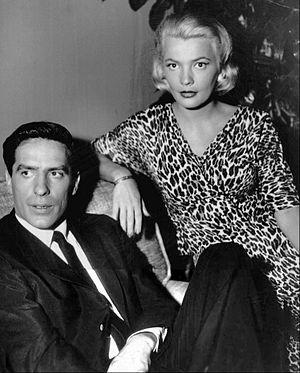
John Cassavetes, né le 9 décembre 1929 à New York et mort le 3 février 1989 à Los Angeles, est un acteur, scénariste et réalisateur américain.